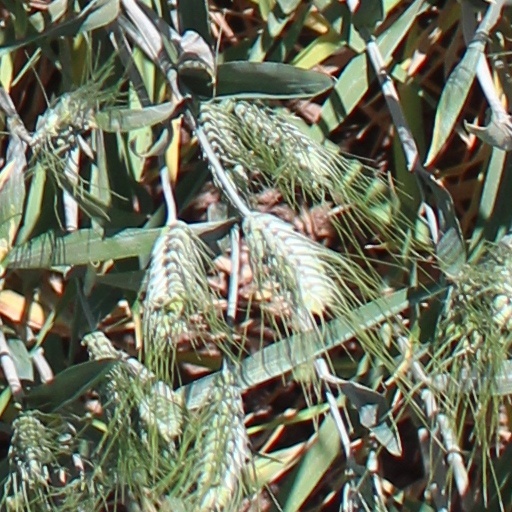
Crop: wheat